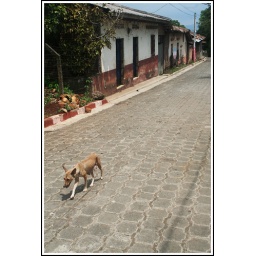
Lonely dog on a lonely street in Torola, El Salvador